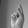
ASL letter: K